Koh Ker

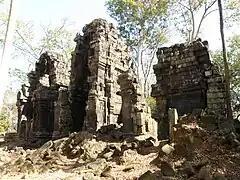
Banteay Peechean

Located to the south of the main Koh Ker pyramid and built of sandstone and brick. An early 10th century temple dedicated to the Hindu deity Shiva. The temple's fire damaged (black) outer surface probably gave it its name (Neang Khmau means the "Black Lady" in Khmer).